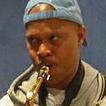
Age: 47